Association against Bulgarian Bandits

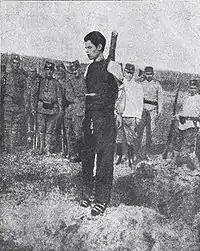
The execution of the IMRO activist by Yugoslav authorities in 1925.

The IMRO, having been reestablished in 1920, had its own left wing and split over the ultimate goal of its activity. The right faction sought the incorporation of all Macedonian territory into Bulgaria, while the left faction wished the establishment of a separate Macedonia with the goal of joining a future Balkan Federation. In December 1921, left-leaning deserters of the IMRO formed the official Macedonian Federative Organization. Violence between the two groups aggravated the political crisis, and led to the growing public impression that the Bulgarian government was unstable. Meanwhile, the government started a military campaign against the IMRO in the summer of 1921, helped by the Federative Organization as an ally. The Premier, Aleksandar Stamboliyski, declared the aim of forming a new Balkan Federation of agrarian states.